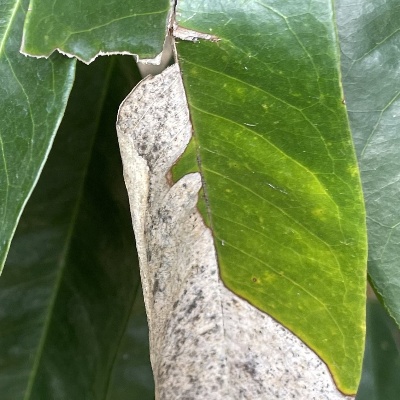
Label: Leaf_Blight